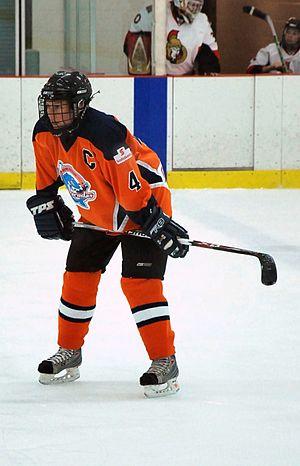
Becky Kellar est une joueuse de hockey sur glace canadienne, membre de l'équipe du Canada de hockey sur glace féminin.